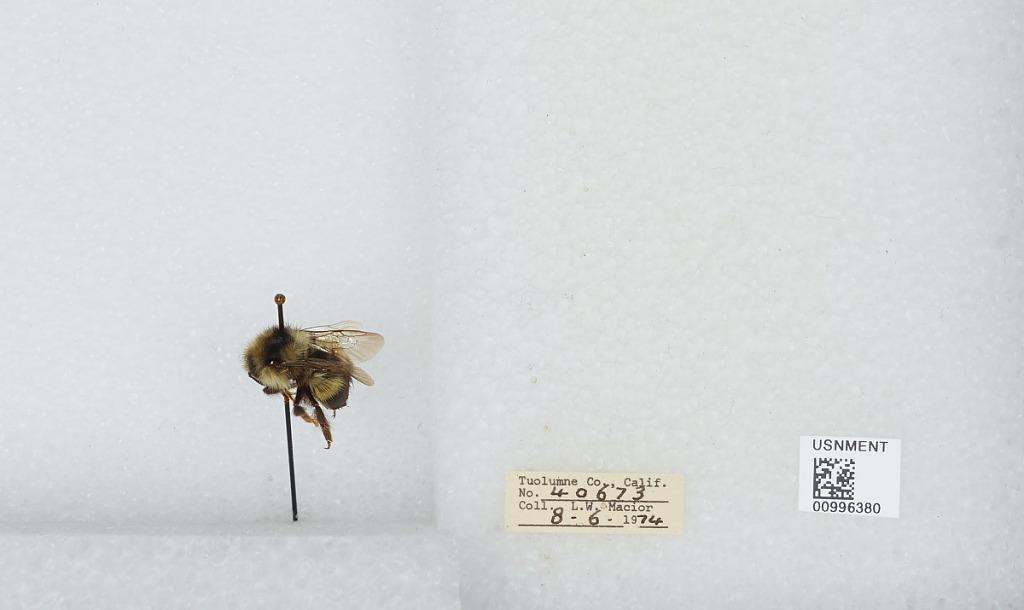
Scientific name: Bombus (Pyrobombus) flavifrons Cresson
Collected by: L. Macior
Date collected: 1974-8-6
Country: United States
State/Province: California
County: Tuolumne
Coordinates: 38.02, -119.94